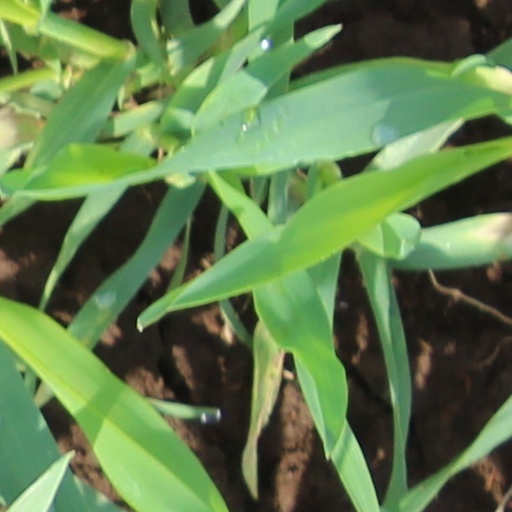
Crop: wheat